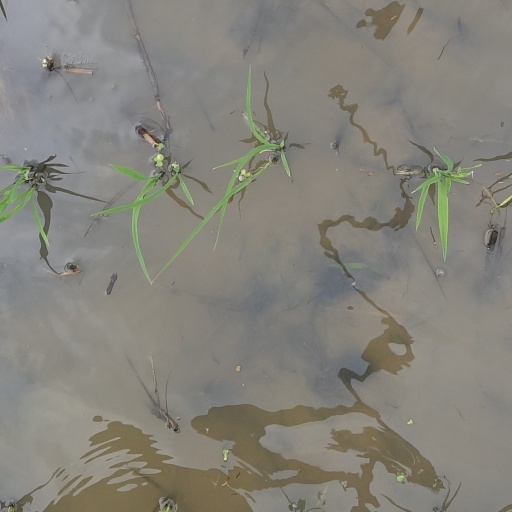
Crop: rice